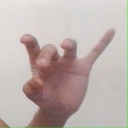
अक्षर: ओ